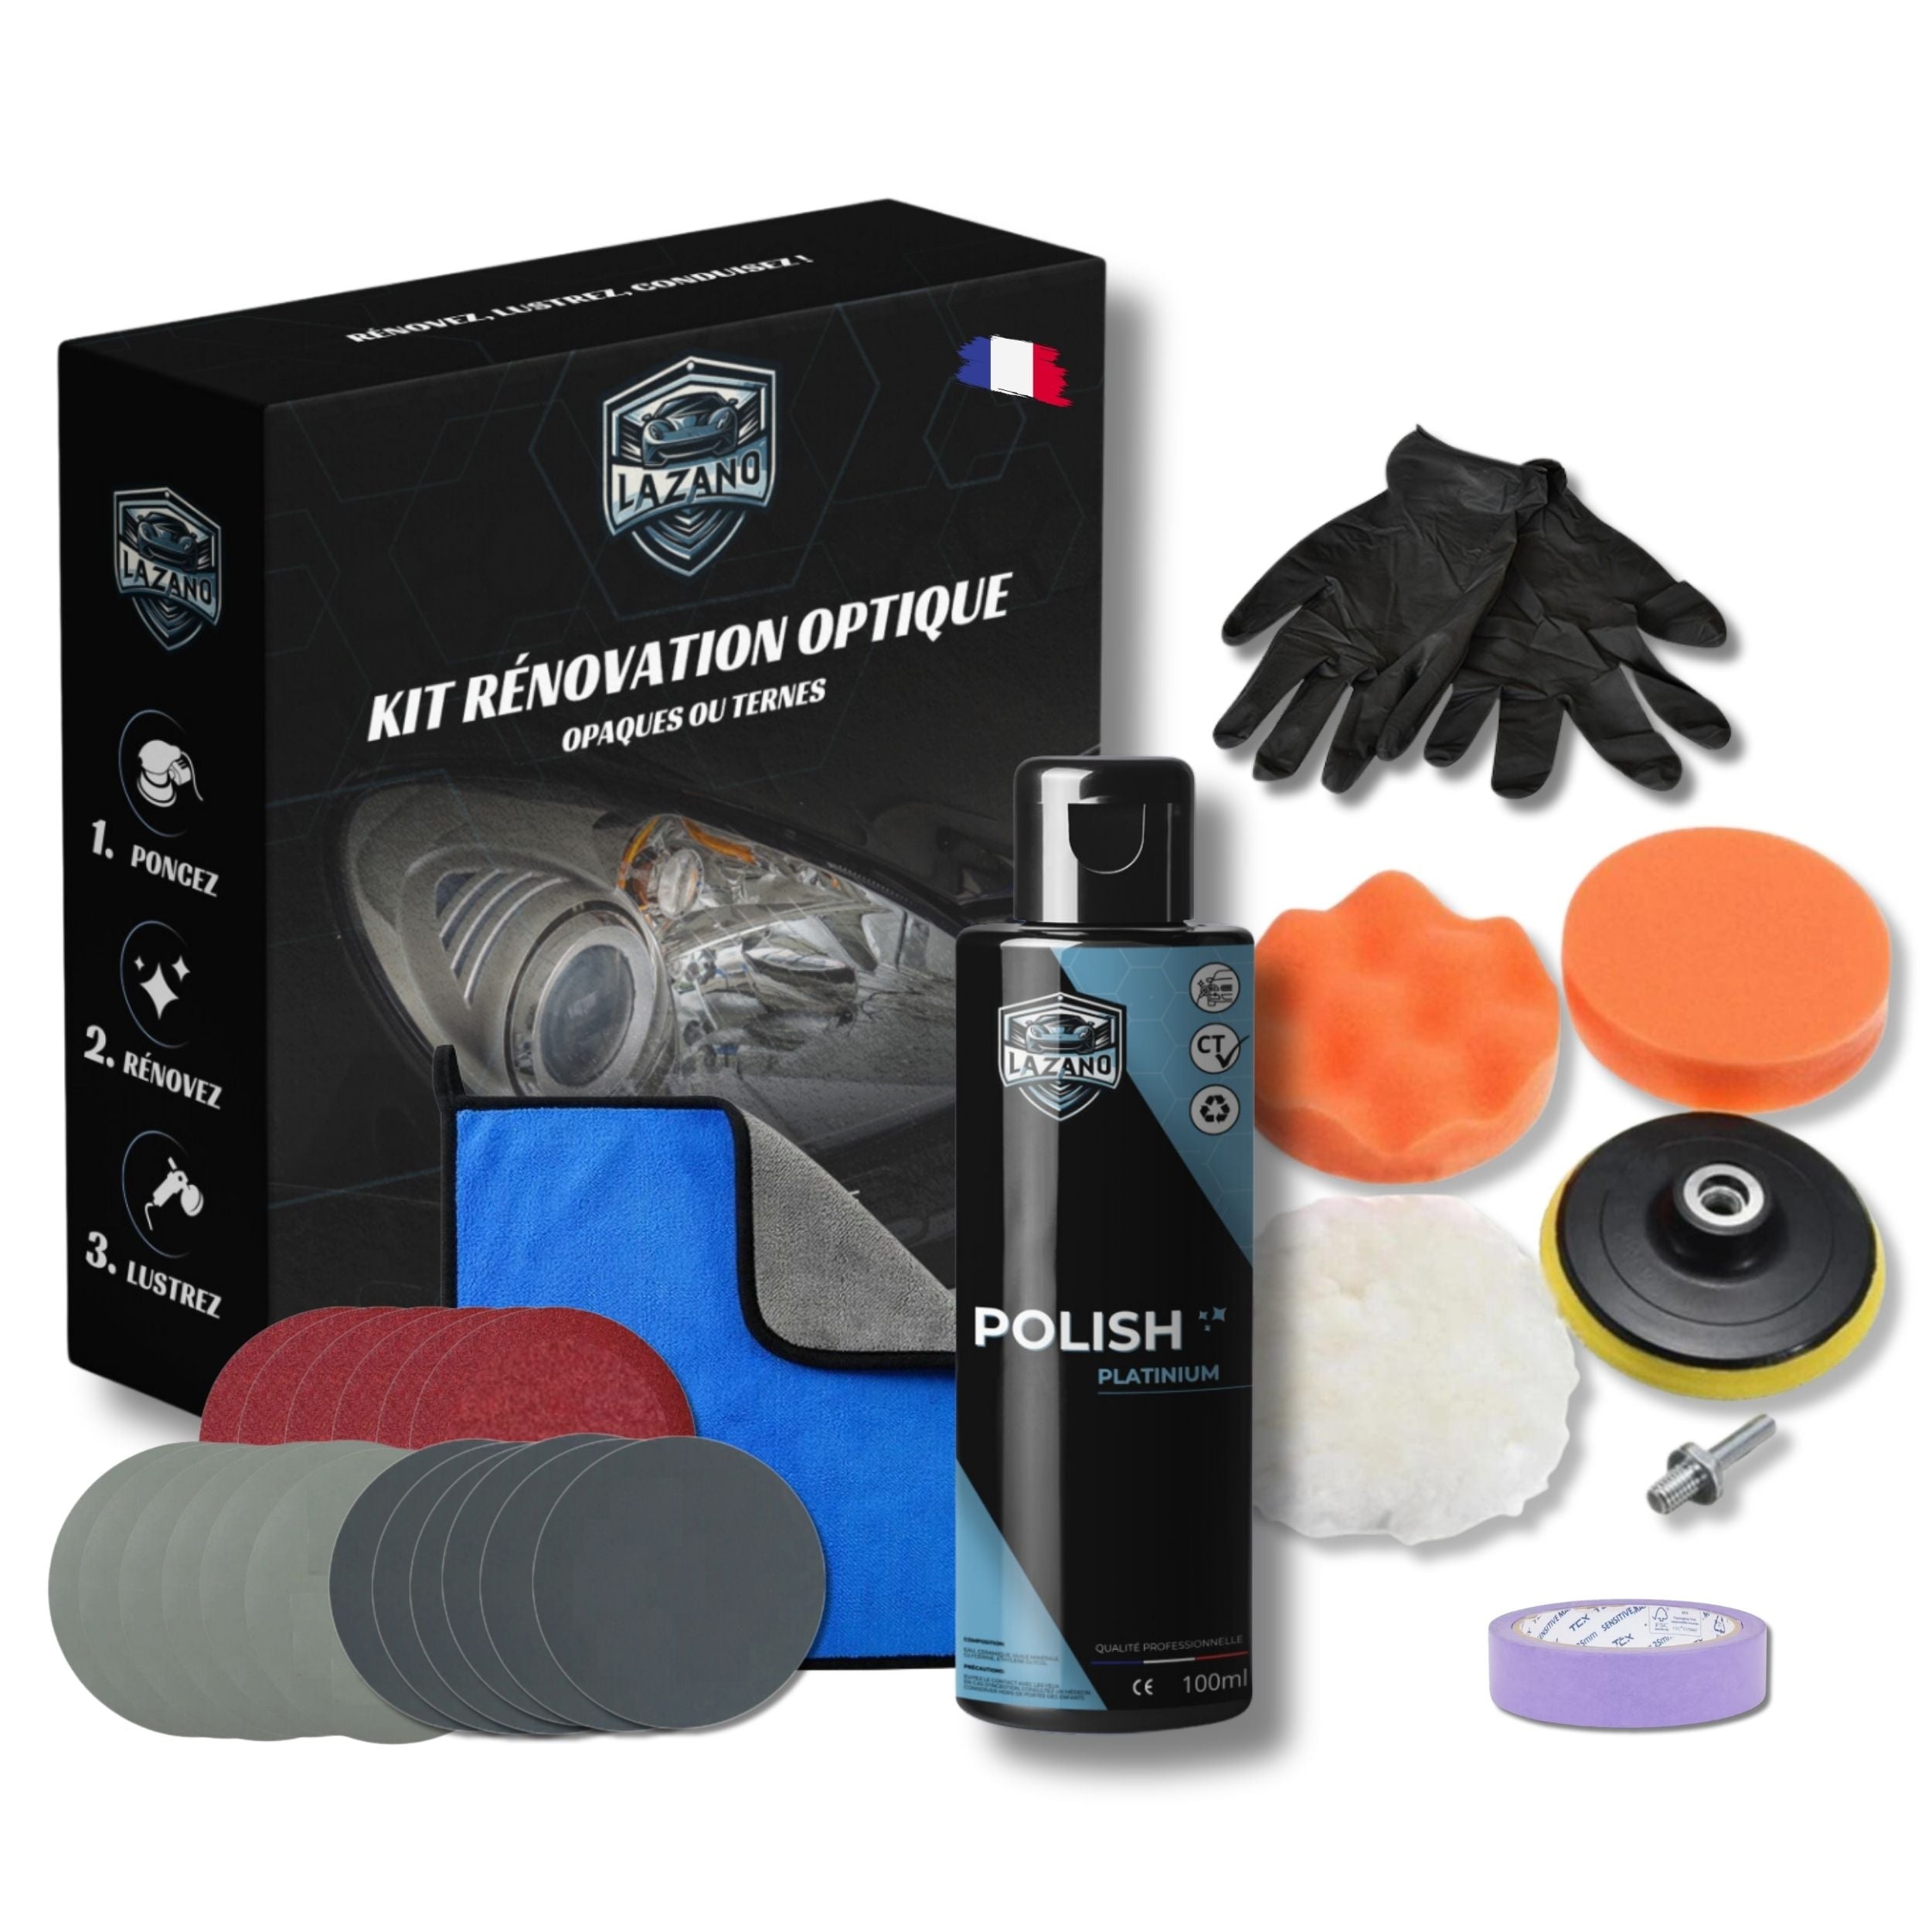
Kit Rénovation phare Subaru Outback 3 - Formule Platinium
Kit Rénovation Phare LAZANO pour la Subaru Outback III (2003 à 2009) - Formule Complète pour vos Optiques Contenu du Kit Rénovation Phare Lazano pour la Subaru Outback III (2003 à 2009) Un flacon de polish Platinium de 100ml Un chiffon microfibre Un embout de visseuse Une mousse peau de mouton Une mousse de lustrage Une mousse de finition Un ruban de masquage de 25mx25mm 18 Disques Abrasifs (800 à 5000) Qu'est-ce que le Kit Rénovation Optique de phares LAZANO pour la Subaru Outback III (2003 à 2009) ? Le kit rénovation phare Lazano pour la Subaru Outback III (2003 à 2009) est une solution complète pour redonner un aspect neuf à vos phares et améliorer la sécurité sur la route. Ce pack, spécialement conçu pour le modèle Subaru Outback III des années 2003 à 2009, est composé de produits professionnels, testés et approuvés par les experts du secteur automobile. Il convient parfaitement aux amateurs comme aux professionnels du polissage de voiture. Les avantages du Kit Rénovation Phare LAZANO pour la Subaru Outback III (2003 à 2009) Qualité professionnelle garantie Le kit rénovation phare Lazano pour la Subaru Outback III (2003 à 2009) est composé de produits de qualité professionnelle, testés et approuvés par les experts du secteur automobile pour leur efficacité et leur durabilité. Le polish Platinium LAZANO est spécialement conçu pour le polissage des optiques et convient parfaitement aux matériaux plastiques des phares de ce modèle de voiture. Rénover ses phares soi-même Grâce à la vidéo tutoriel incluse dans le kit rénovation phare Lazano, les étapes de rénovation sont simples à suivre, même pour les amateurs en matière de polissage et lustrage automobile. Vous obtiendrez des phares comme neufs en suivant les instructions fournies, même sans expérience préalable dans ce domaine. Un résultat surprenant et durable En utilisant le kit rénovation phare Lazano pour la Subaru Outback III (2003 à 2009), vous obtiendrez un résultat étonnant, donnant un aspect neuf et brillant à vos optiques. De plus, ce résultat est durable dans le temps, assurant une visibilité optimale et une meilleure sécurité sur la route pendant longtemps. Facile à utiliser, garantissant des résultats impressionnants et durables, ce kit conviendra aussi bien aux amateurs qu'aux professionnels du polissage automobile.
Brand: Lazano
Category: Vehicles & Parts > Vehicle Parts & Accessories > Vehicle Maintenance, Care & Decor > Vehicle Repair & Specialty Tools > Windshield Repair Kits